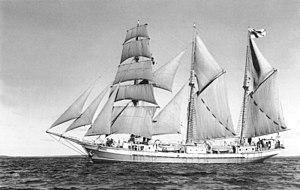
Le Meridianas est un trois-mâts goélette de 1948, à coque bois. Construit par la Finlande comme réparation de guerre à l'URSS, il a servi de navire-école soviétique puis de restaurant à partir de 1971. Restauré entre 2012 et 2013, il sert toujours de restaurant à quai à Klaipeda, ville dont il est devenu le symbole.